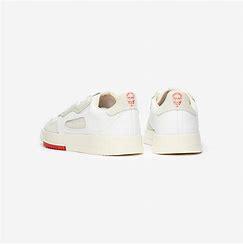
Brand: Adidas
Model: SC Premiere